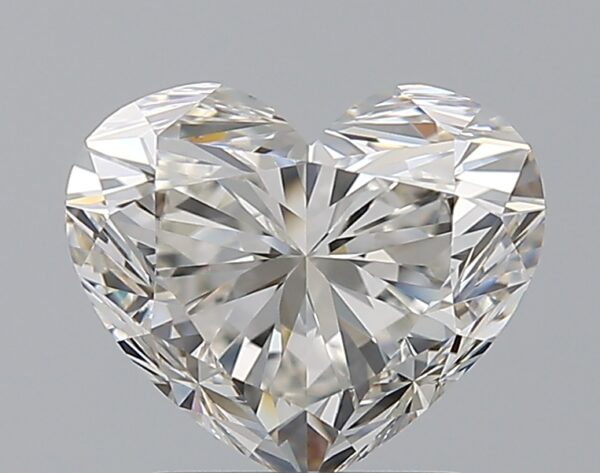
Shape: heart
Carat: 2
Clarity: VS2
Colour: H
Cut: EX
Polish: EX
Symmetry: EX
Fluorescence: N
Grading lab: GIA
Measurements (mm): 7.29 x 8.67 x 5.24